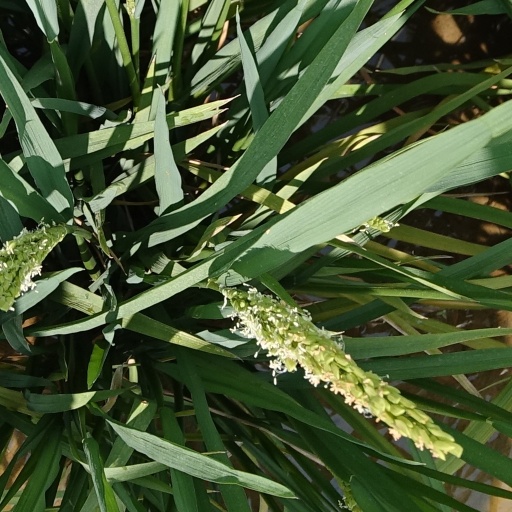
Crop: rice